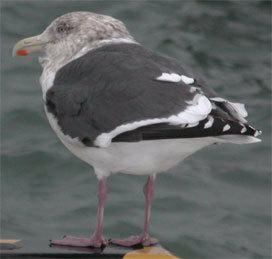
A photo of a slaty backed gull